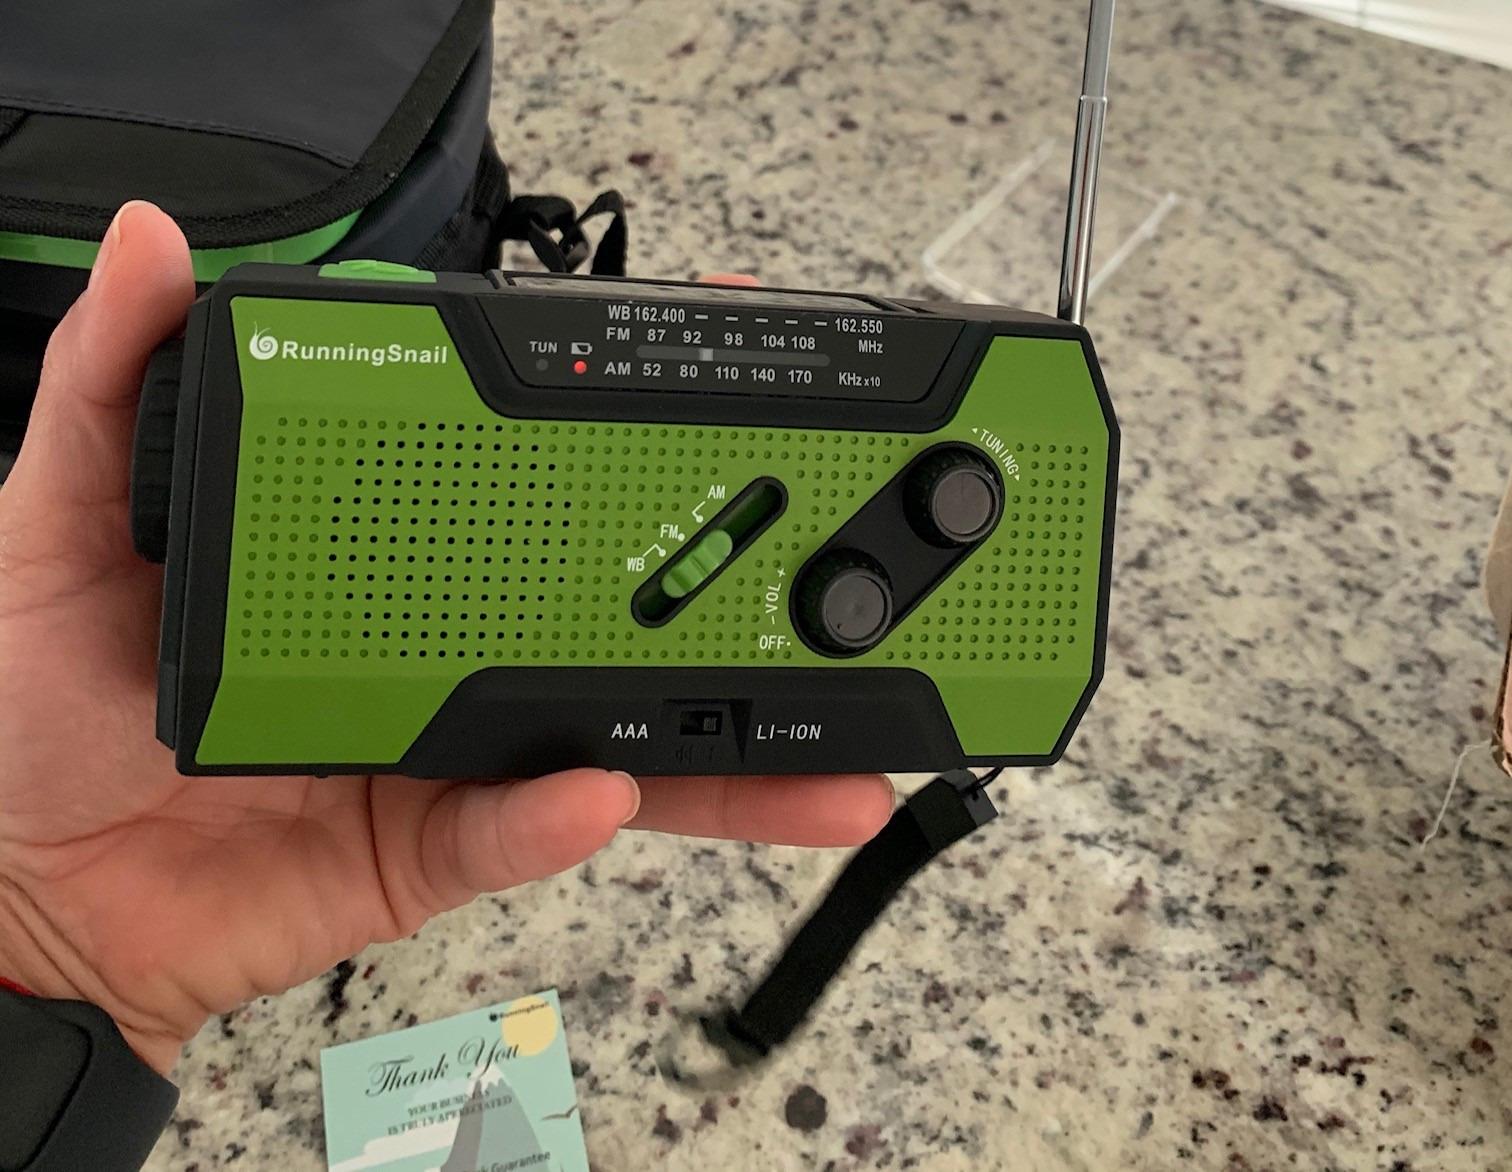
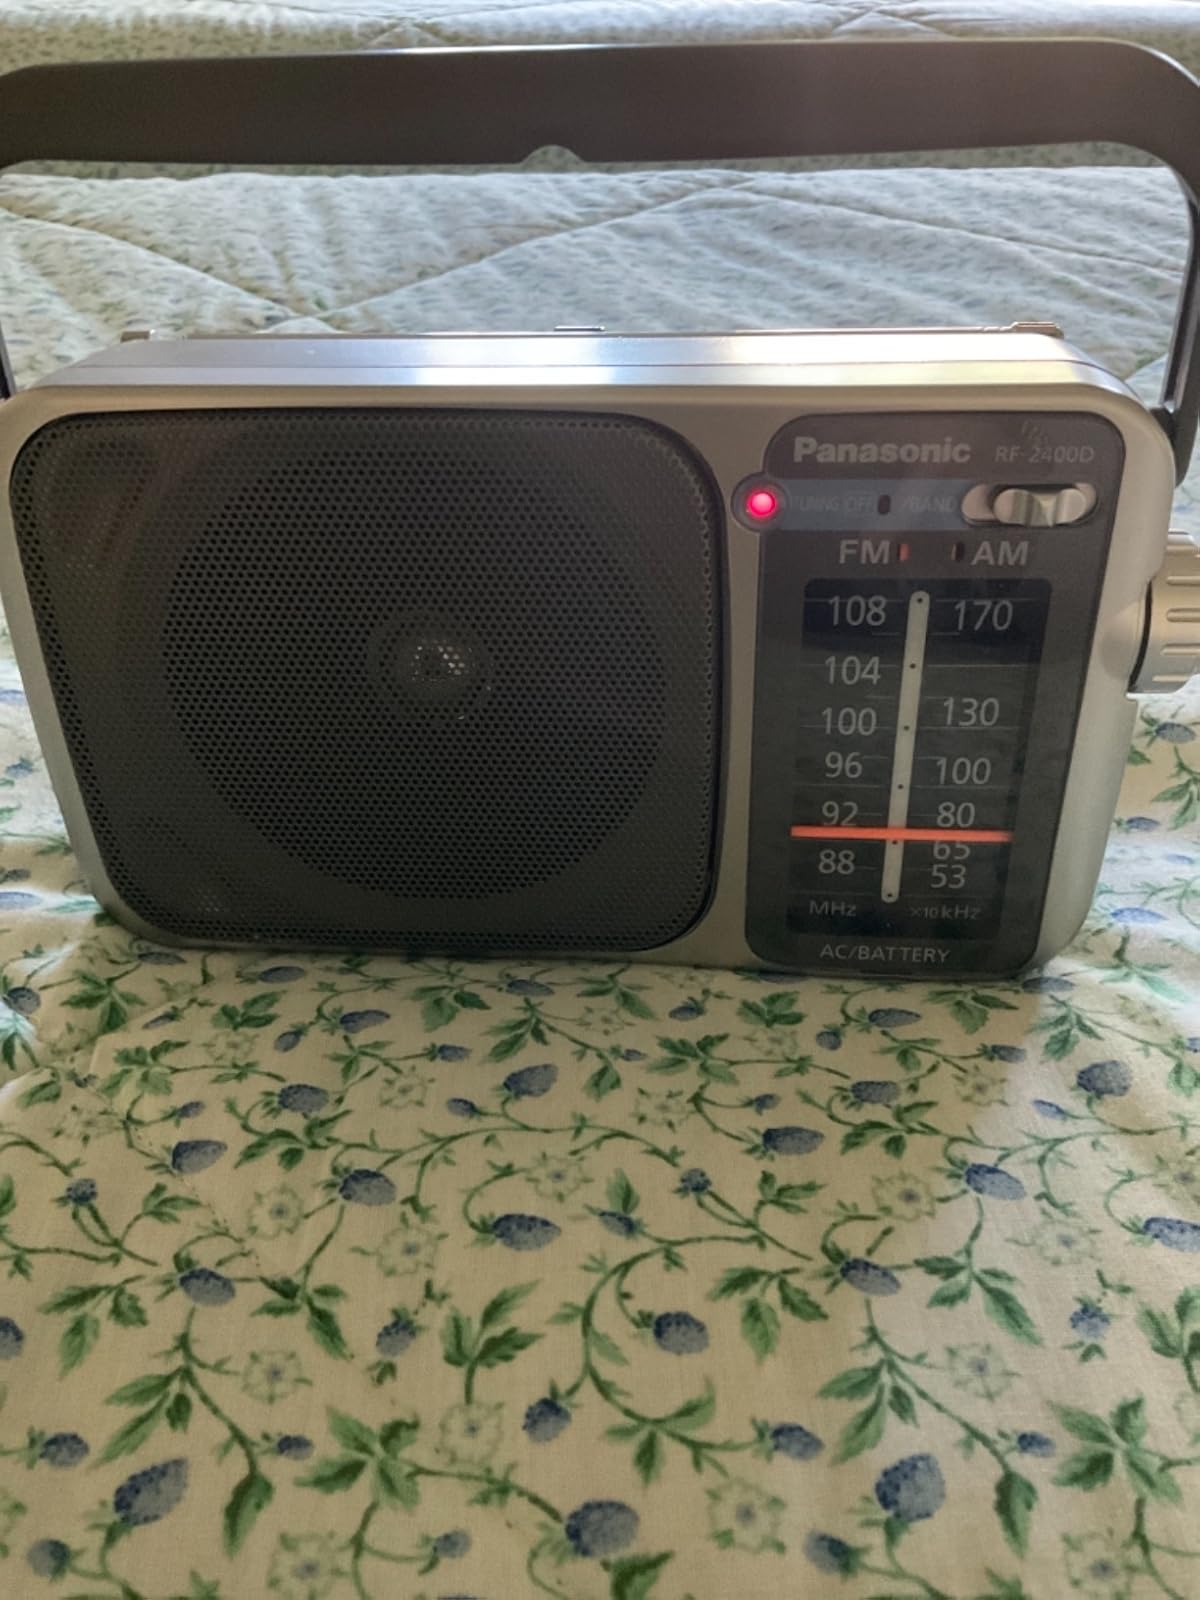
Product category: radio
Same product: no